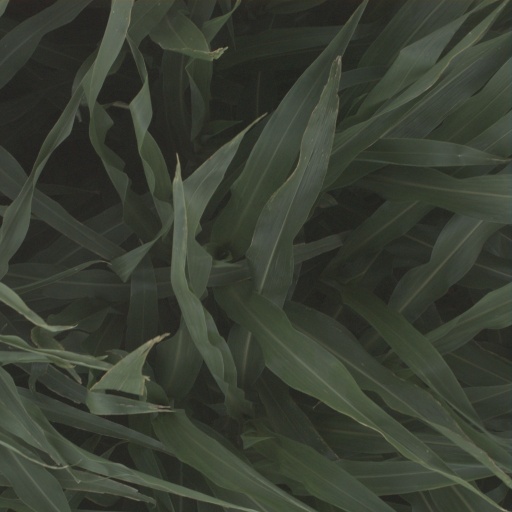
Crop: sorghum